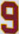
Number: 9